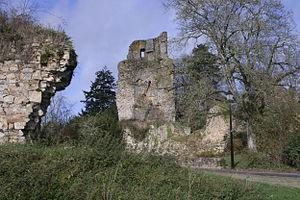
Saint-Aubin-du-Cormier est une commune française située dans le département d'Ille-et-Vilaine en région Bretagne, peuplée de 3 837 habitants en 2017.
Le Pays de Fougères regroupait cinq communautés de communes, mais ne compte plus depuis 2016 que deux intercommunalités :
Le combat de Saint-Aubin-du-Cormier a lieu pendant la Chouannerie. Le 5 octobre 1799, les Chouans attaquent le bourg défendu par les Républicains.